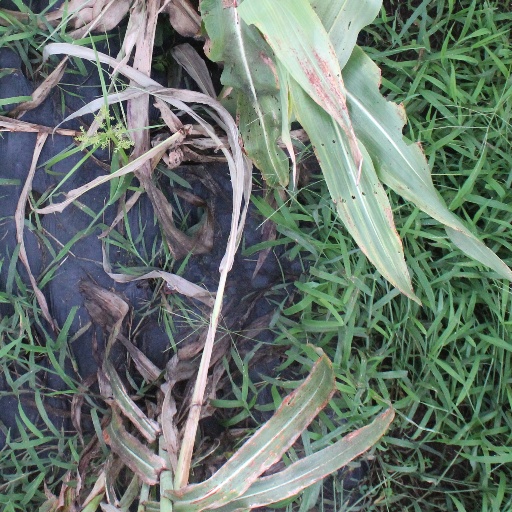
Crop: sorghum